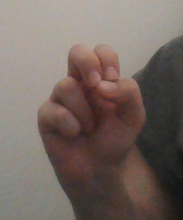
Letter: gaaf